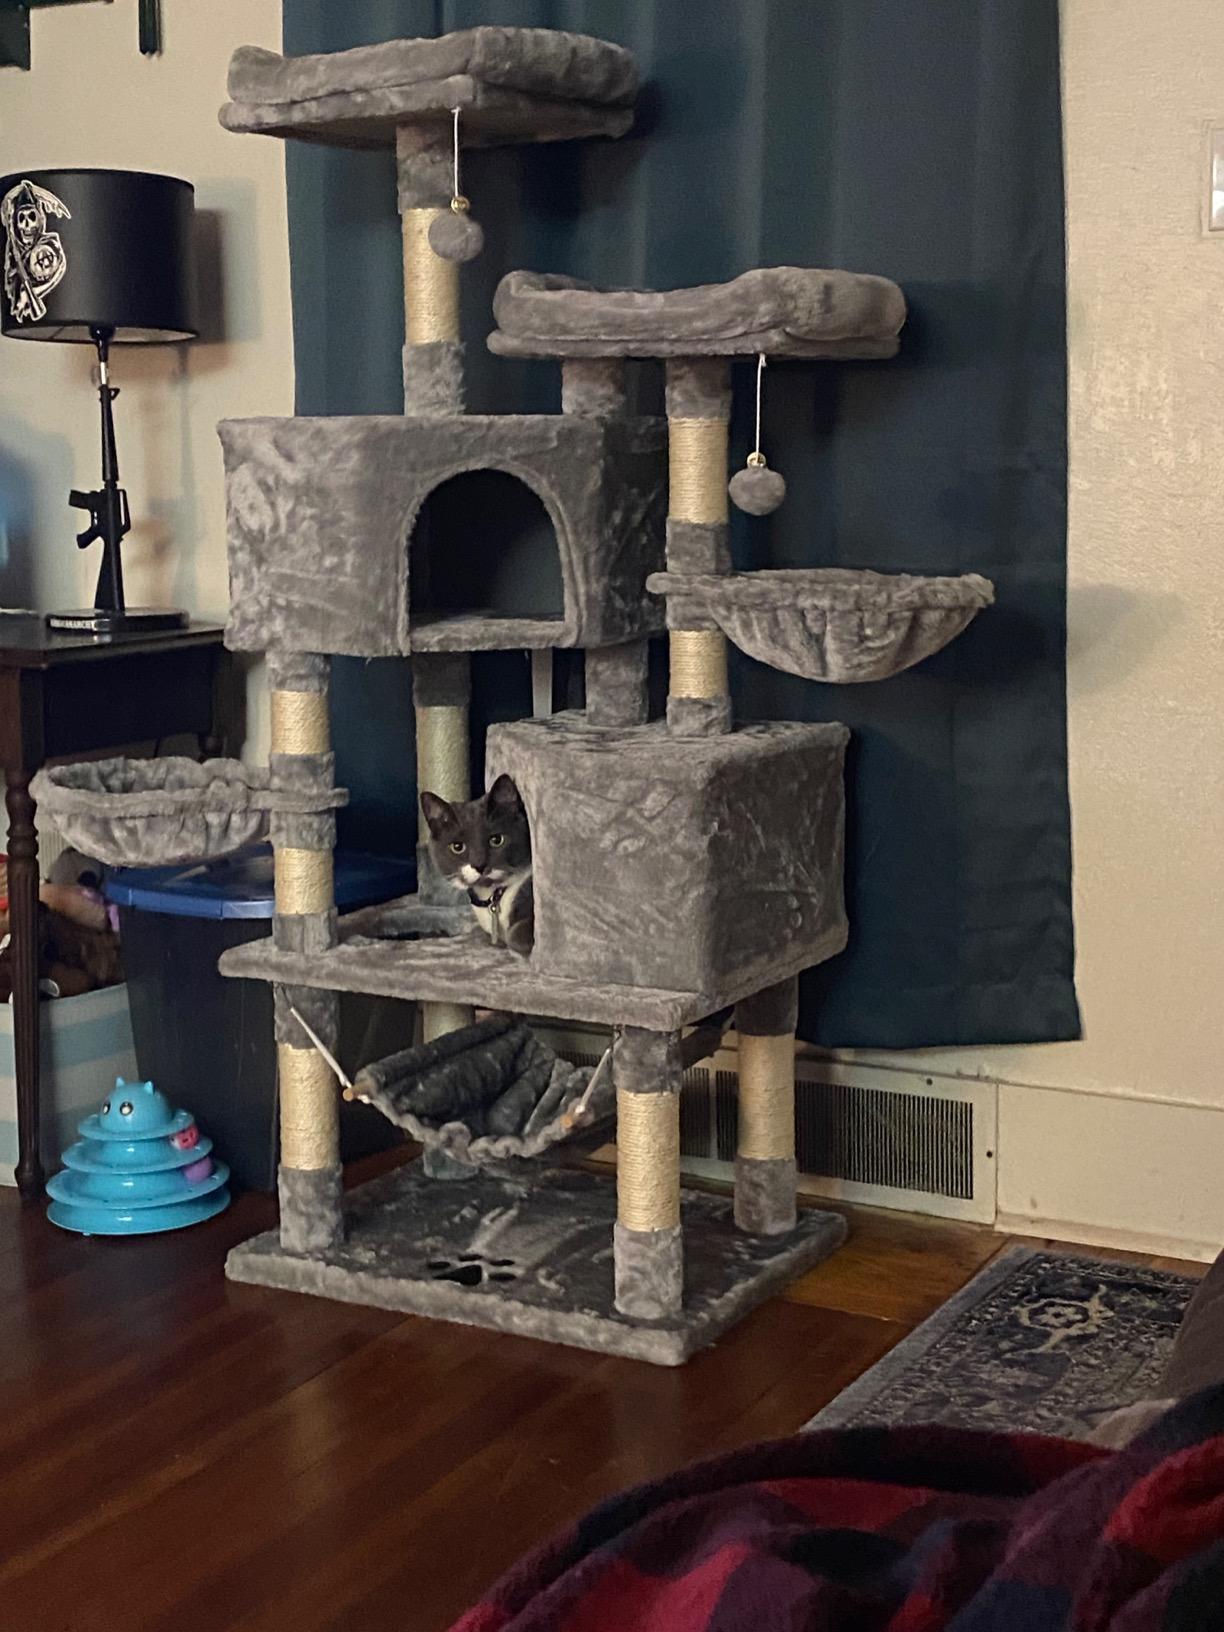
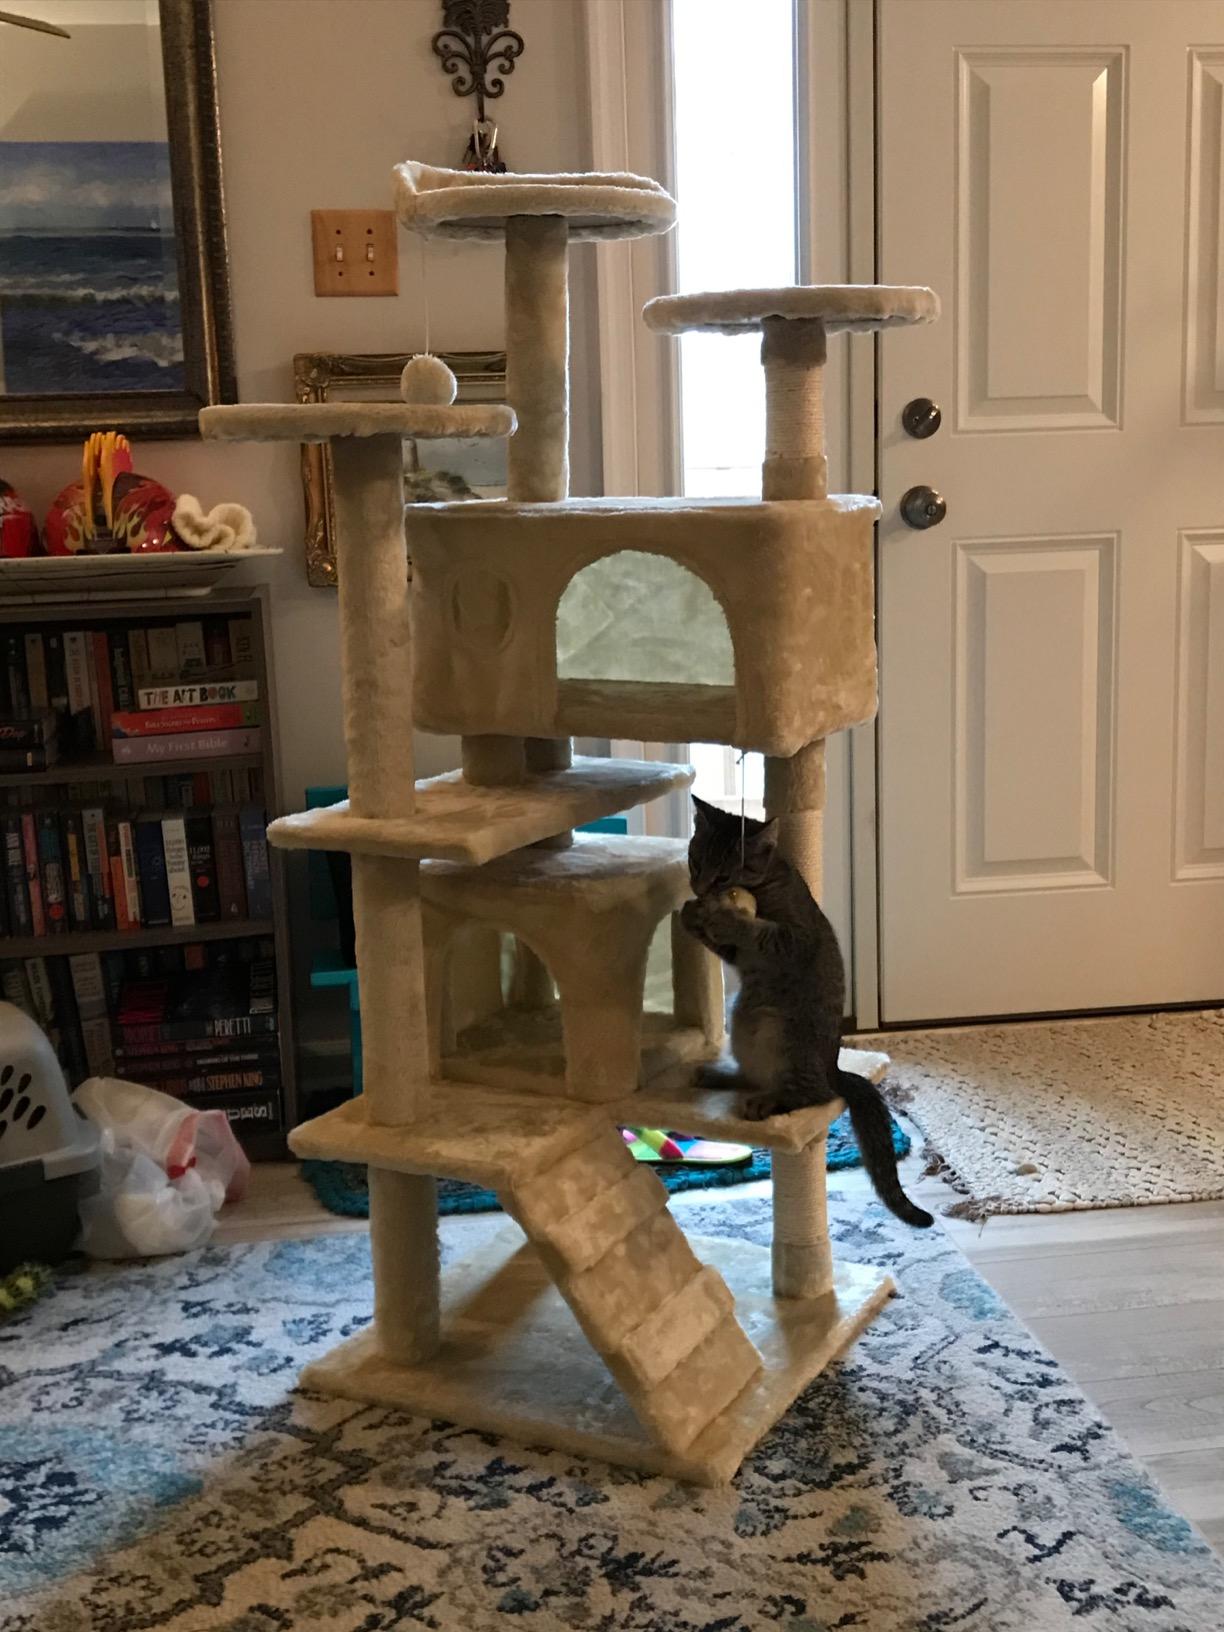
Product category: items_cat tree
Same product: no